Fort Bragg Game

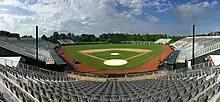
Fort Bragg Stadium was built solely to host the Fort Bragg Game

The Braves served as the home team, while the Marlins were the visitors. Adam Conley was the starting pitcher for Miami, and Matt Wisler started for Atlanta. The game was scoreless through four innings. In the fifth inning, Adeiny Hechavarria hit a lead-off triple and scored on a single by J. T. Realmuto, who later scored on a single by Christian Yelich. In the bottom of the fifth, the Braves loaded the bases but did not score.